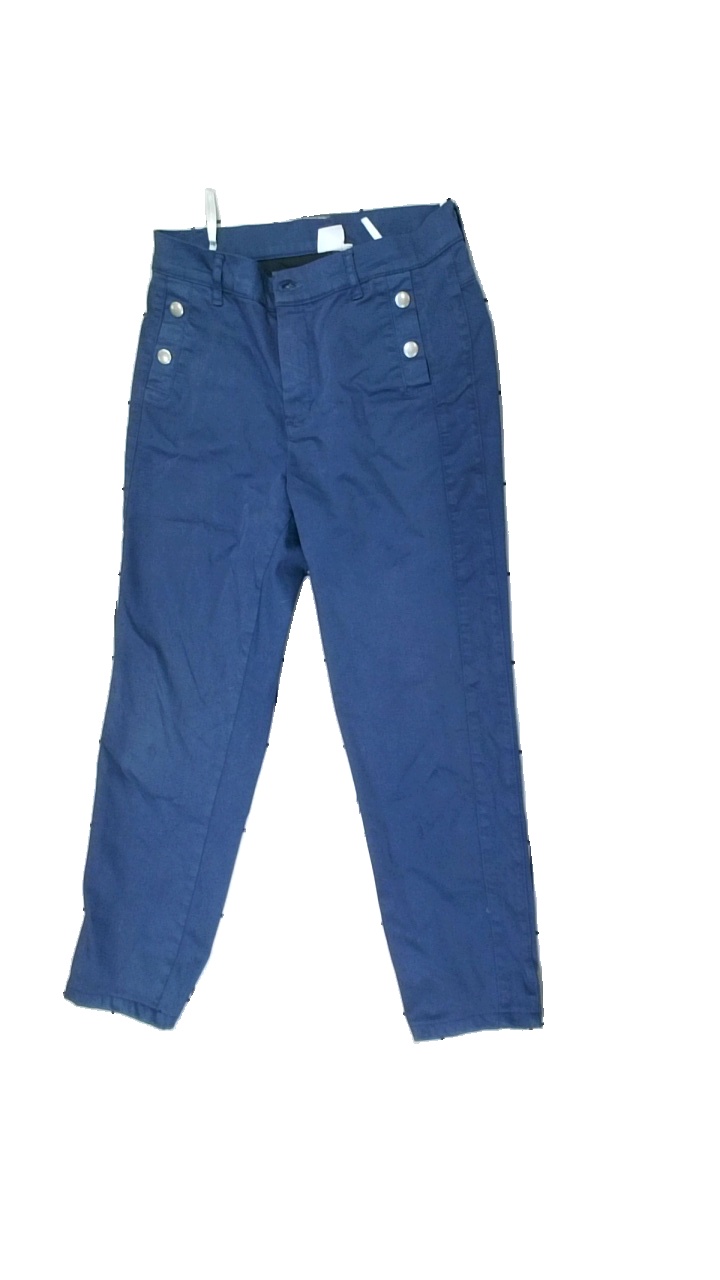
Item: Trousers (Ladies)
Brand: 2-biz
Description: blå byxor med små fläckar på båda benen längst ner
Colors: Blue
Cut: Regular
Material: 68% cotton 332% viscose
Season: All
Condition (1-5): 4
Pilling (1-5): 5
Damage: fläck
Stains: Minor
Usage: Reuse
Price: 50-100